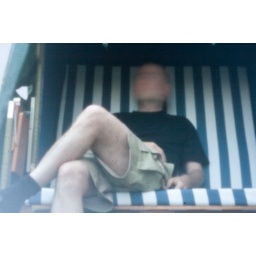
me in roofed wicker beach chair - short life